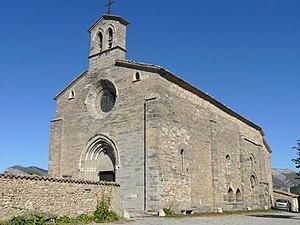
Lagrand - Eglise - Ensemble
Cet article recense les monuments historiques des Hautes-Alpes, en France.
L'église de la Nativité-de-Notre-Dame est une église romane située sur le territoire de la commune de Garde-Colombe dans le département français des Hautes-Alpes en région Provence-Alpes-Côte d'Azur.
Lagrand est une ancienne commune française située dans le département des Hautes-Alpes en région Provence-Alpes-Côte d'Azur, devenue, le 1ᵉʳ janvier 2016, une commune déléguée de la commune nouvelle de Garde-Colombe.